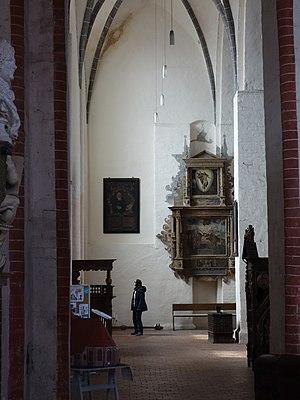
Vue occidentale de la nef du sud de l'église de St.Pierre et Paul, commune de Wusterhausen/Dosse, arrondissement Prignitz-de-l'Est-Ruppin, état fédéral de Brandebourg, Allemagne Object location52°